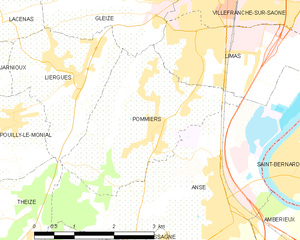
Carte des communes françaises